Italy

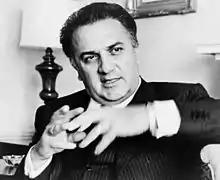
Federico Fellini, considered one of the most influential and widely revered filmmakers of the 20th century

Italy is known for its architectural achievements, such as the construction of arches, domes, and similar structures by ancient Rome, the founding of the Renaissance architectural movement in the late 14th to 16th centuries, and as the home of Palladianism, a style that inspired movements such as Neoclassical architecture and influenced designs of country houses all over the world, notably in the UK and US during the late 17th to early 20th centuries.